Transport in Glasgow

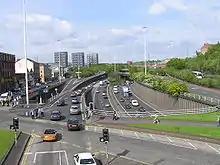
The M8, Scotland's busiest motorway, passing under Charing Cross in central Glasgow.

Glasgow International Airport (GLA) is the closest airport to the city and handles the majority of Glasgow's air traffic across its two terminals. This includes shuttle flights to and from London and the rest of the UK, continental flights to various cities in Europe and long-haul transatlantic links to cities in the Americas as well as links to the Middle East .